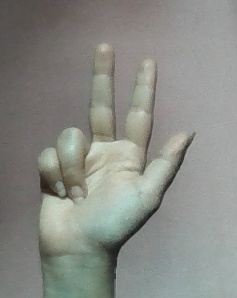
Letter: al